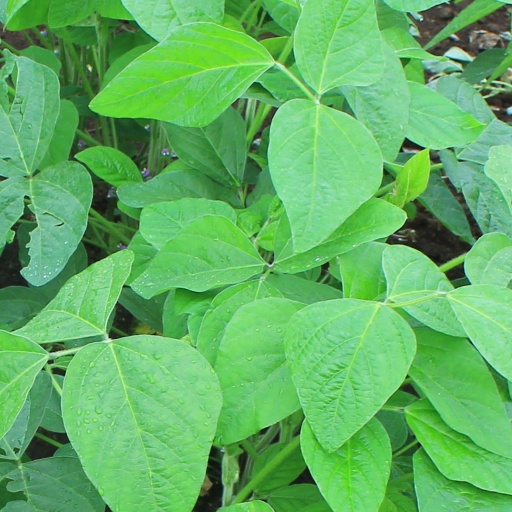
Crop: soybean